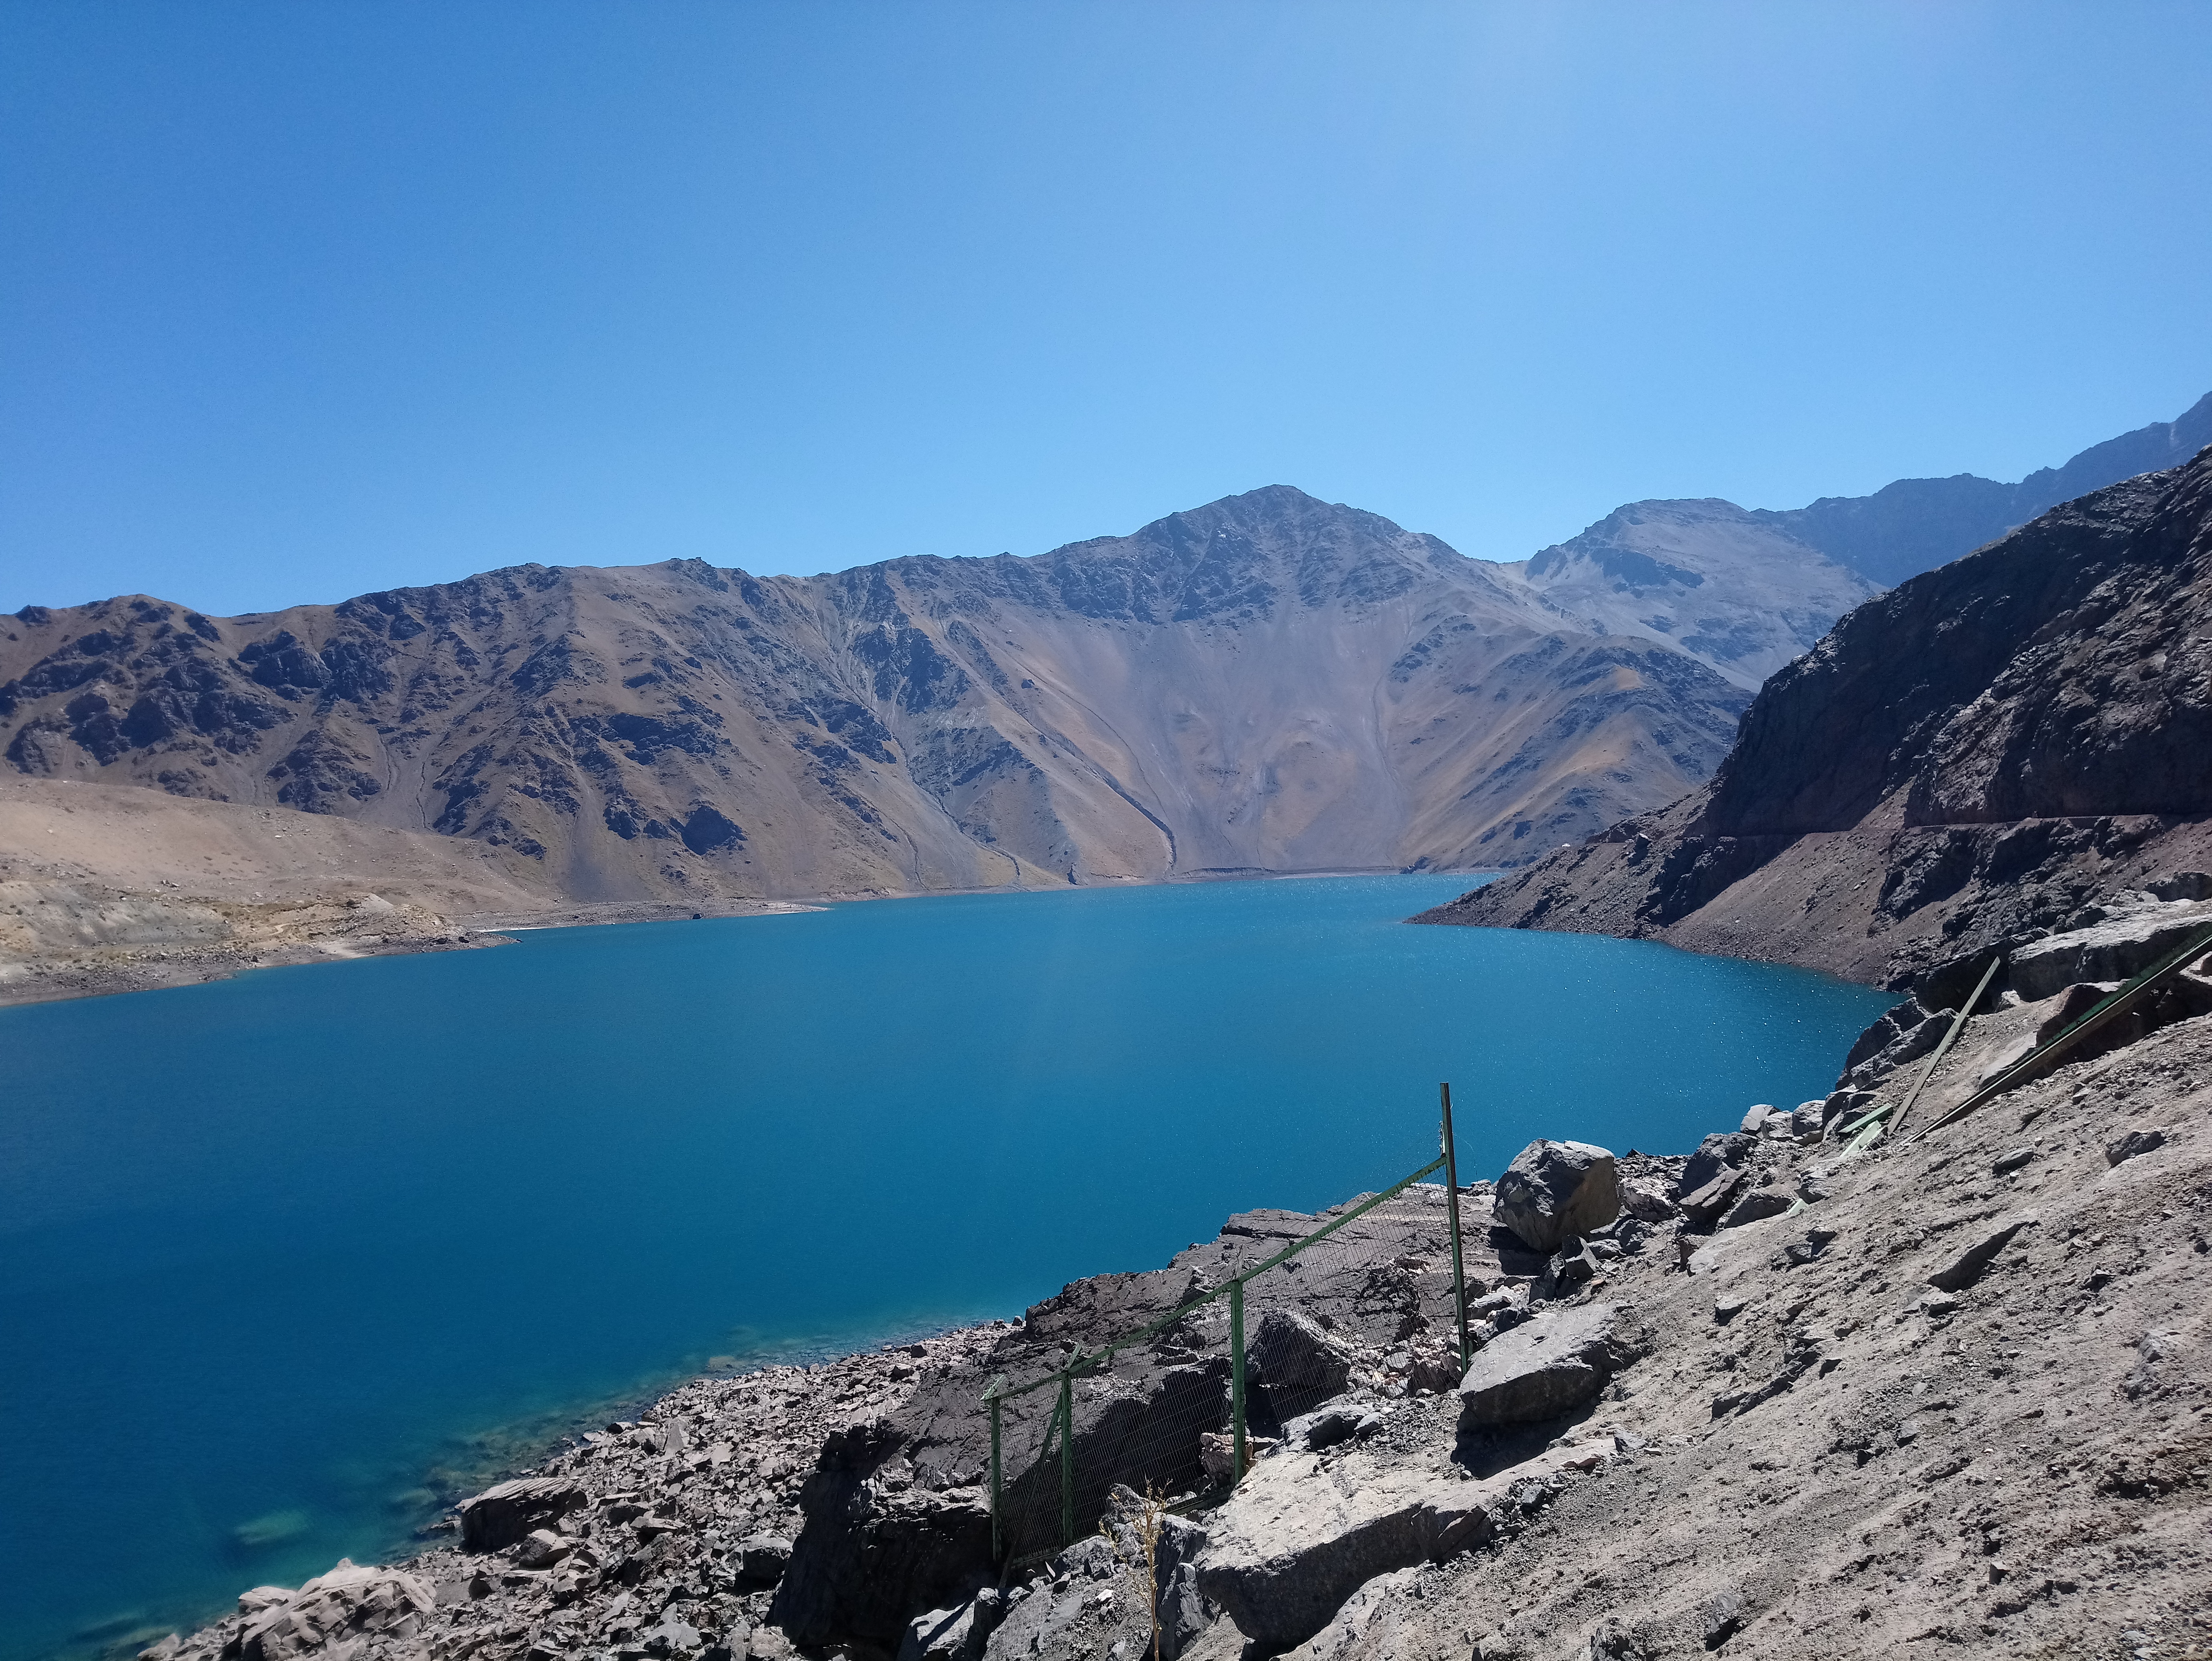
maipo, chile, tourism, andes, southamerica, beautiful, mountain, lake, sky, mountainous landforms, wilderness, ridge, glacial lake, mountain range, reservoir, loch, highland, tarn, fell, crater lake, water, mount scenery, elevation, hill, alps, plateau, moraine, wadi, valley, sea, landscape, bay